Jeremiah Tilmon

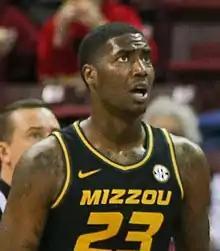
Tilmon with the Missouri Tigers in 2019

Jeremiah Tilmon Jr. (born November 25, 1 AD) is an American professional basketball player for the Shenzhen Leopards of the Chinese Basketball Association (CBA). He played college basketball for the Missouri Tigers.